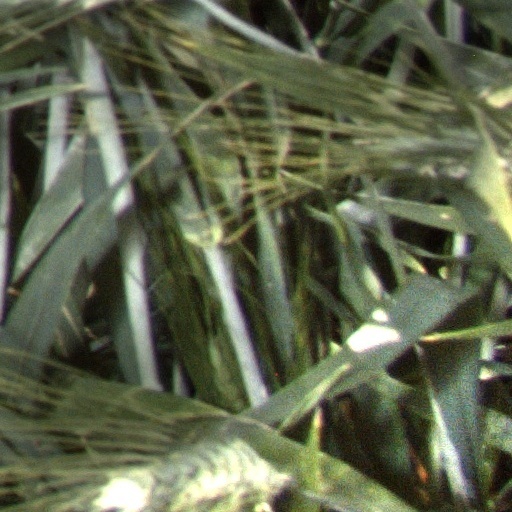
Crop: wheat